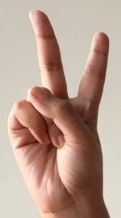
ASL sign: 2